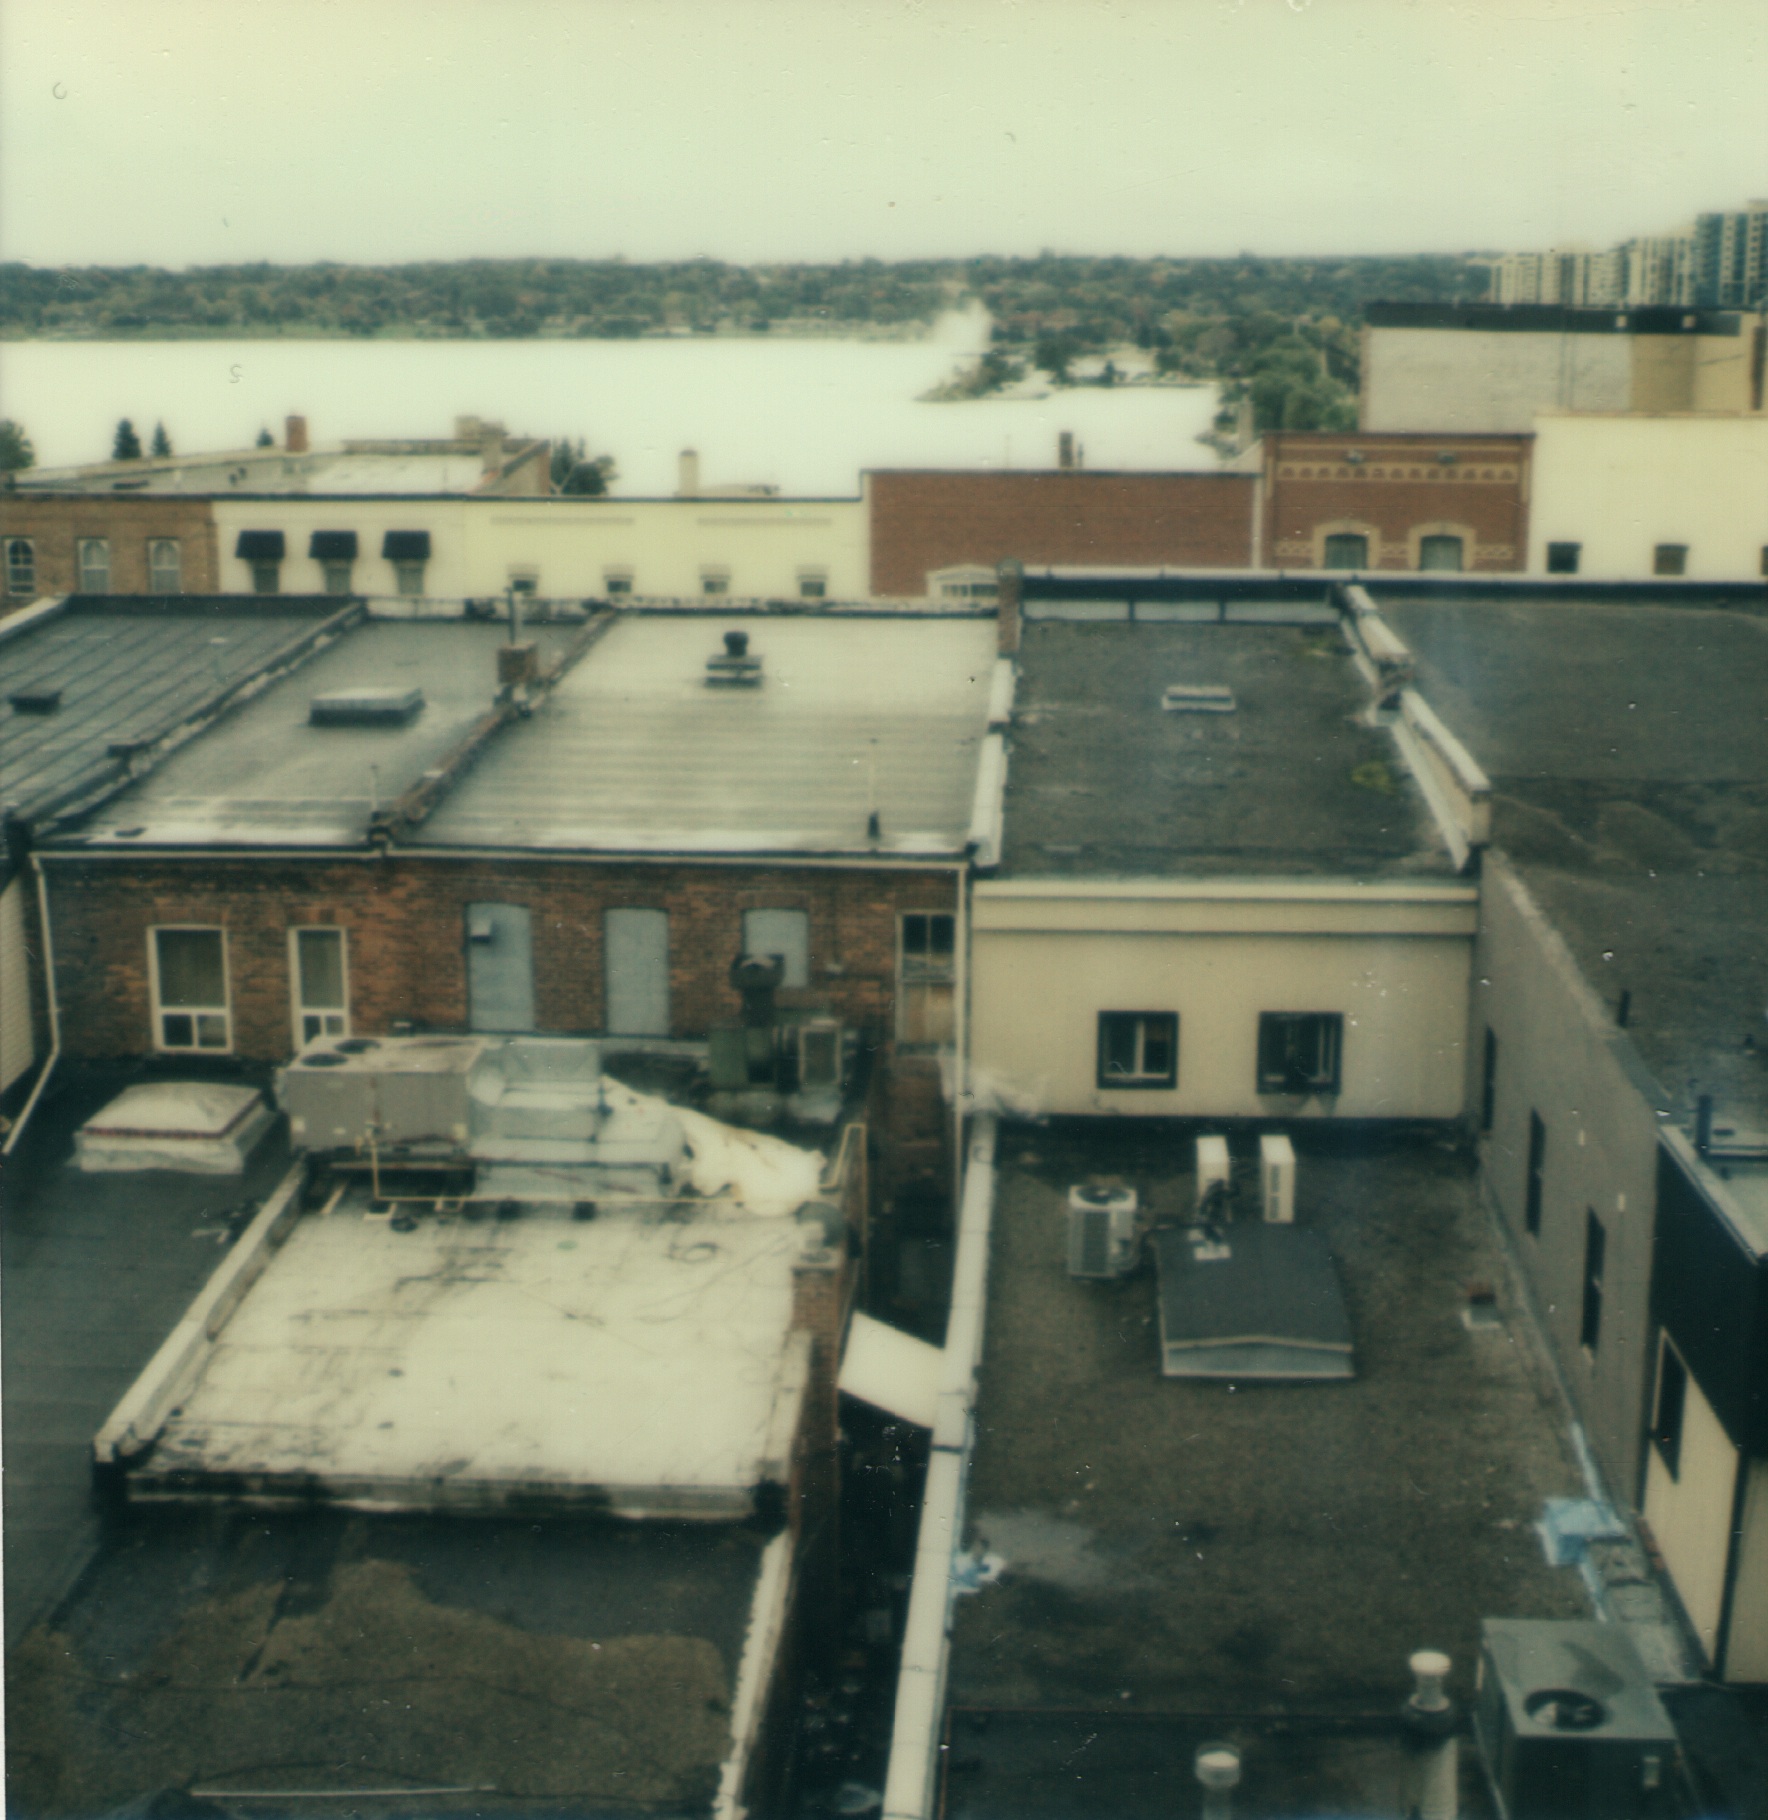
snow, house, window, roof, home, reflection, waterway, shape, urban area